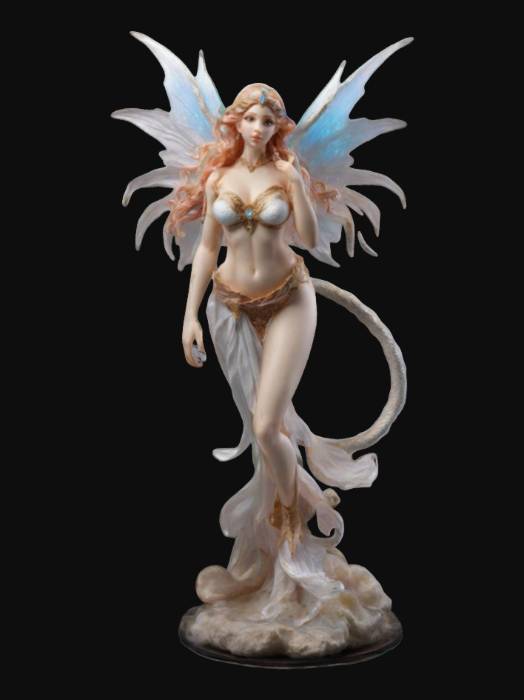
미적 점수 (1~10점): 8